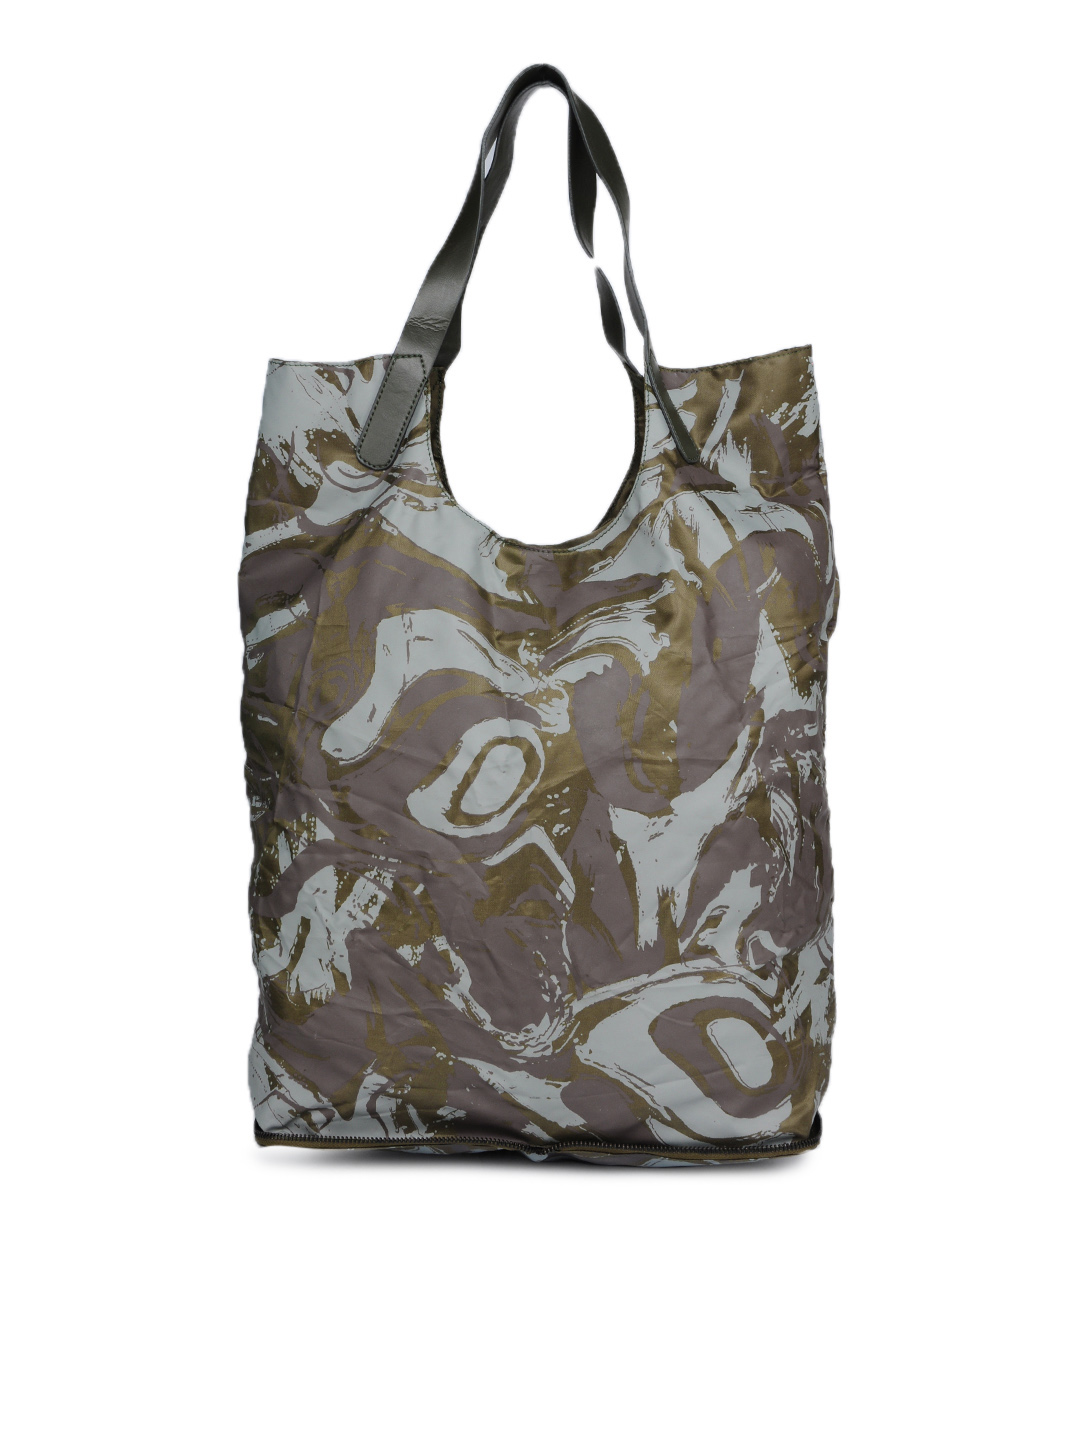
Baggit Women Bazaar Koku Olive Bag
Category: Accessories / Bags / Handbags
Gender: Women
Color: Olive
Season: Summer 2012
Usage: Casual